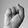
ASL letter: S